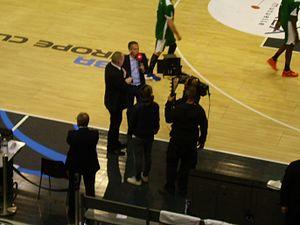
Finale aller de la Coupe d'Europe FIBA 2016-2017 au Colisée entre l'Elan Chalon et Nanterre. Interwiew a la mi-temps par la télévision.
RMC Sport est un bouquet de chaînes de télévision française de Altice France consacré aux sports. Elles sont disponibles sur le satellite, le câble, l'IPTV et en web TV.
L'Élan sportif chalonnais est un club professionnel français de basket-ball appartenant à l'élite du championnat de France. Il est basé dans la ville de Chalon-sur-Saône en Saône-et-Loire. Le club évolue actuellement au Colisée, une salle d'une capacité de 4 000 places assises depuis 2001 puis 5 000 places assises en 2012 puis 4 948 places en 2015 et finalement 4 540 places en 2017. Auparavant, l'Élan chalonnais jouait à la Maison des sports depuis 1970.